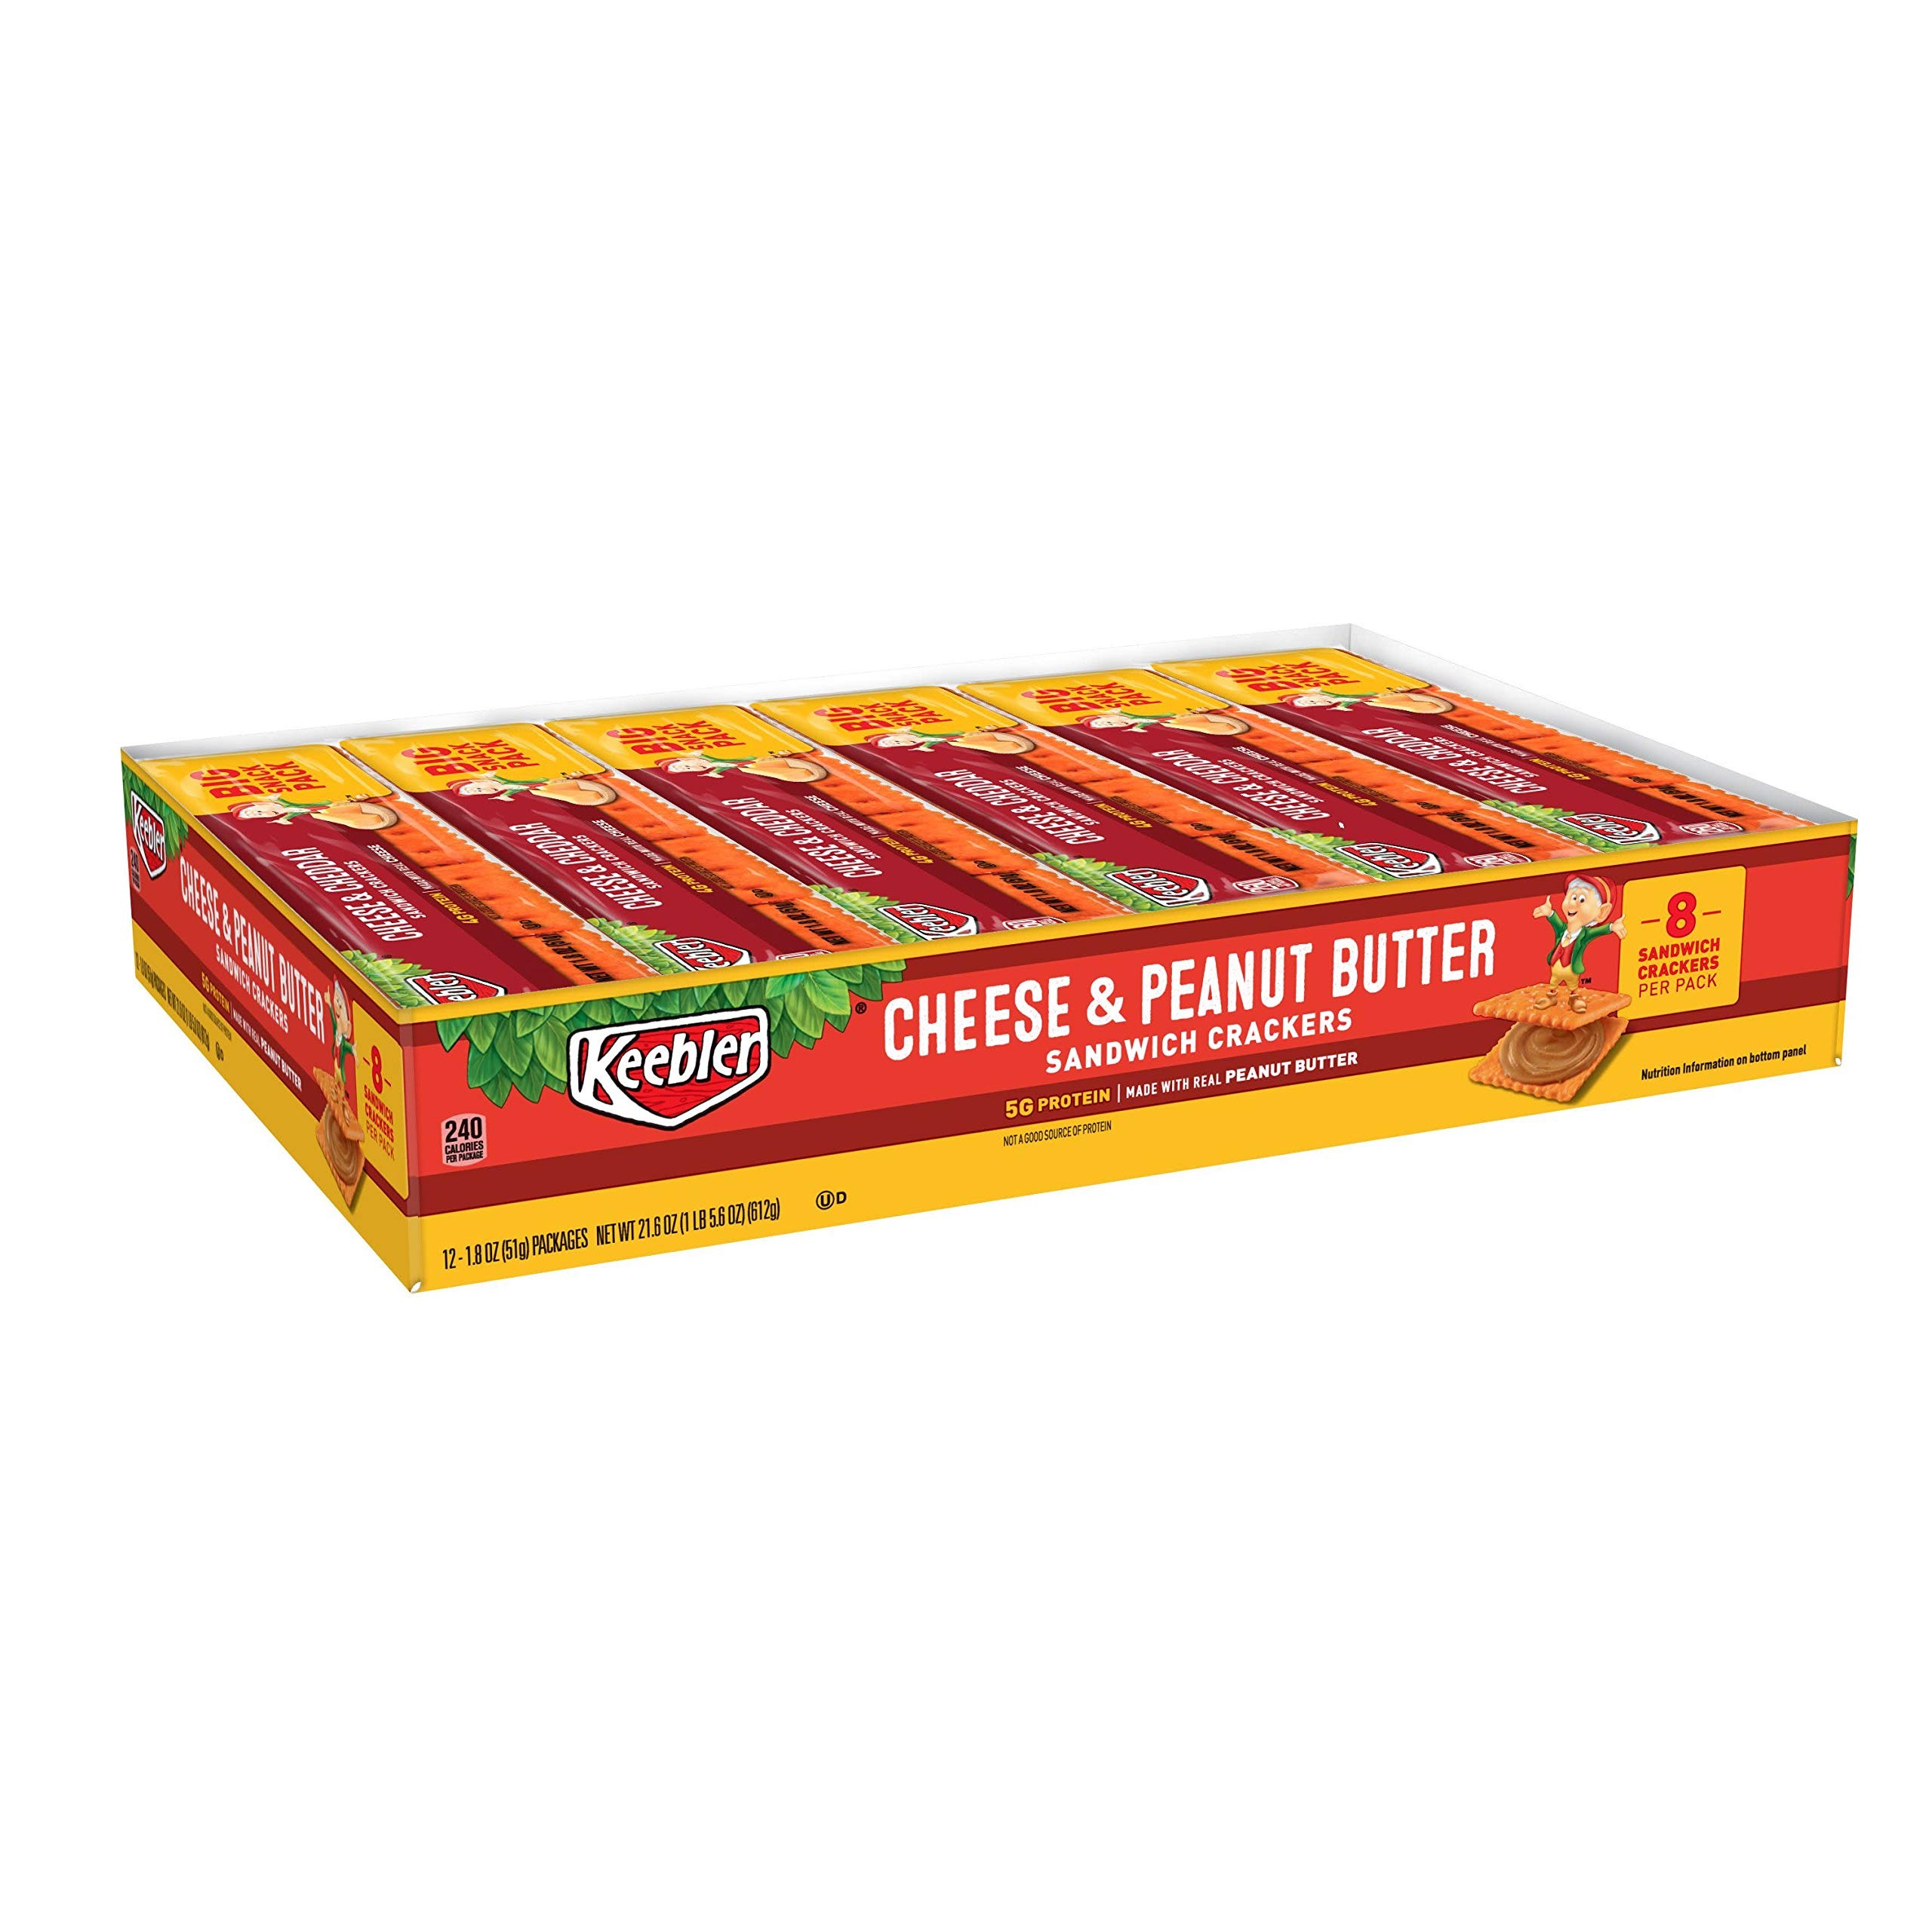
Item Name: Keebler Cheese & Peanut Butter Sandwich Crackers Grab 'n Go Snacks, (12 Count of 1.8 oz Packages) 21.6 Ounce, Pack of 4
Bullet Point 1: Pack of forty eight, 21.6-ounce(total of 1036.8)
Bullet Point 2: Made with real peanut butter, cheddar cheese, and red pepper
Bullet Point 3: Made in USA
Value: 86.4
Unit: Ounce

Price: 6.655